Billy Newham

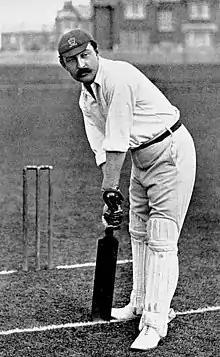

William Newham (12 December 1860 – 26 June 1944) was a cricketer who played first-class cricket for Sussex County Cricket Club. He also played one Test match for England against Australia in 1888.